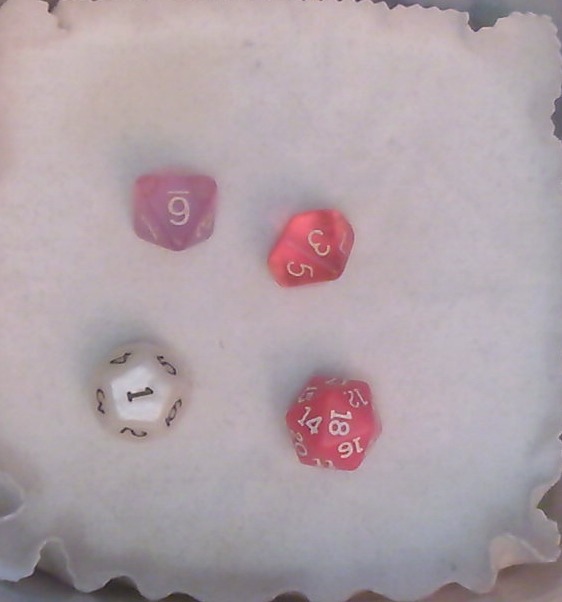
Dice in frame:
type: d20
value: 18
type: d10
value: 3
type: d12
value: 1
type: d8
value: 6
Label source: human
Face values trusted: yes